Yip Sang

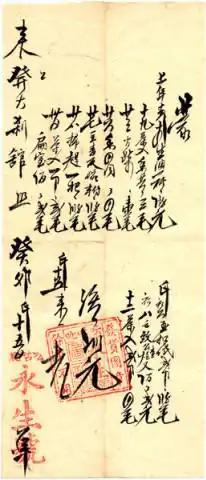
Incomes statement of Wing Sang Company, 1903

The Wing Sang Building (1889) at 51 East Pender is one of the city's oldest buildings. It was occupied by Yip Sang Travel Agency Limited in 1955 and abandoned years later. Vancouver condo marketer Bob Rennie refurbished the building in the 2000s. It now holds the Rennie Collection of contemporary art.